Curse of Enchantia

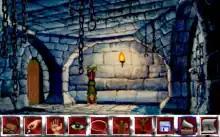
The game's starting location and its icon-driven user interface bar (Amiga screenshot)

"Curse of Enchantia" uses a point and click style user interface, similar to Sierra's Creative Interpreter from the "King's Quest" series. The player character is commanded with an icon based control bar that is accessible by pressing the right mouse button, which also pauses the game. The control bar features seven main actions: inventory, pick up/take, manipulate/use (opening up a sub-menu with eight further actions: unlock, insert, push/pull, eat, wear, throw, give and combine), look, talk (only either "Help!" or "Hi!"), attack, and jump. Usually, the protagonist has to stand in the immediate vicinity to the game's objects and characters, which then appear as icons in a separate bar, in order to interact with them. A joystick or computer keyboard input can also be used.